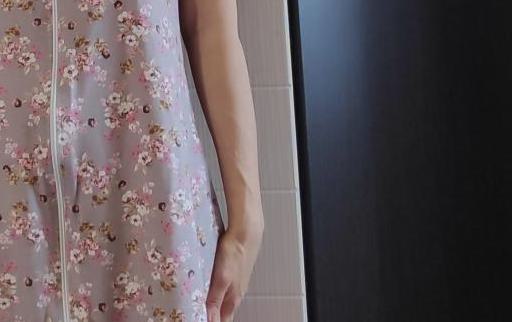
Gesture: no_gesture